Billy Snedden

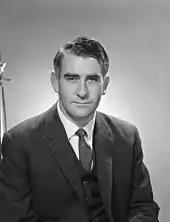
Snedden in 1961

He served in the ministries of Sir Robert Menzies, Harold Holt, John McEwen, John Gorton and William McMahon. In March 1964 Menzies appointed him Attorney-General. In that capacity he played a significant role in the 1967 constitutional referendum affecting the status of Aboriginals. On 7 April 1965, the Menzies Cabinet decided that it would seek to repeal Section 127 of the Constitution, which excluded indigenous people from the population count, but made no firm plans or timetable for such action. In August 1965, Snedden proposed to Cabinet that abolition of Section 127 was inappropriate unless Section 51(xxvi) was simultaneously amended to remove the words "other than the aboriginal race in any state". He was rebuffed, but he gained agreement when he made a similar submission to the Holt Cabinet in 1966. The referendum went ahead on 27 May 1967, and was resoundingly approved.